Ettore Ximenes

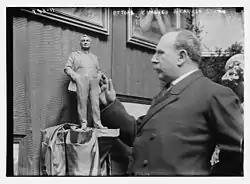
Ettore Ximenes with a sculpture model of opera singer Enrico Caruso.

He returned to Palermo in 1874 and won a competition for a four-year grant, which enabled him to study and open a studio for sculpture in Florence. In 1873 at Vienna, he exhibited "Work without Genius". In 1877 at Naples, he exhibited a life-size statue titled "The Equilibrium" about a gymnast walking on a sphere. He would make copies of this work in small marble and bronze statuettes.